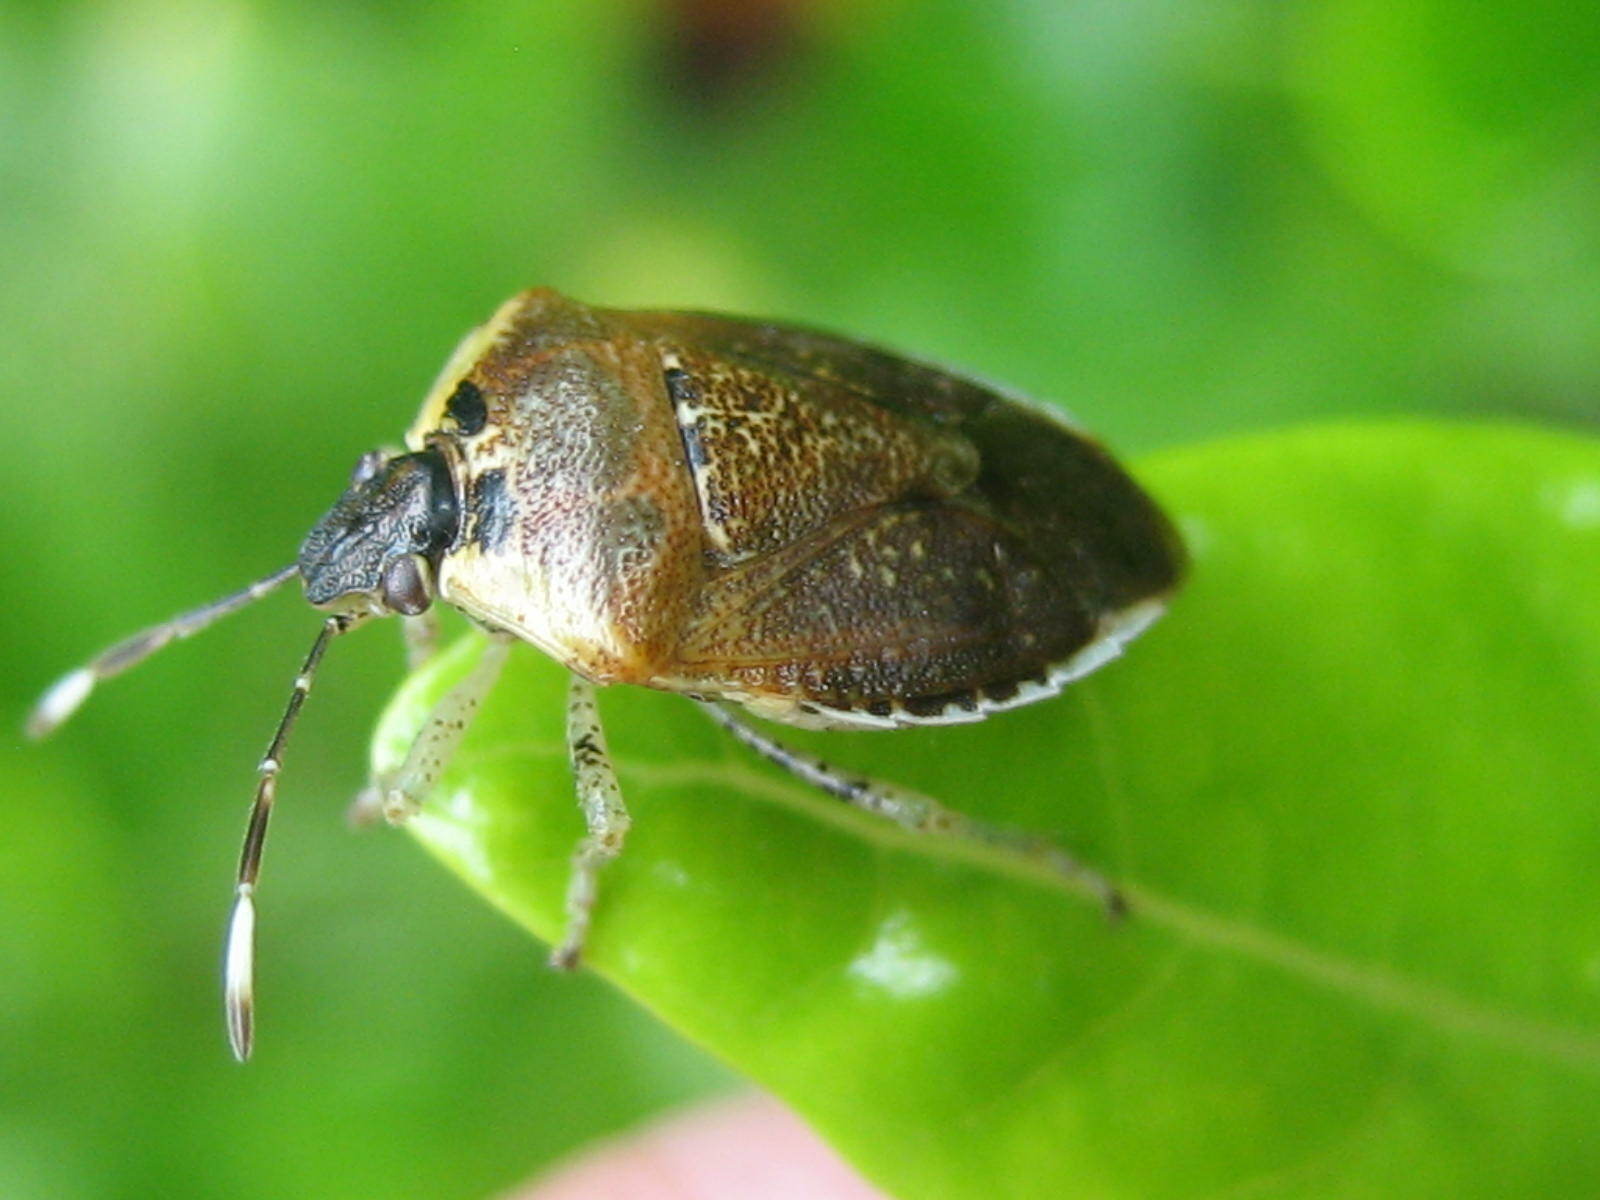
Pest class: stink_bug